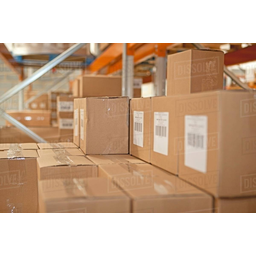
Label: cardboard